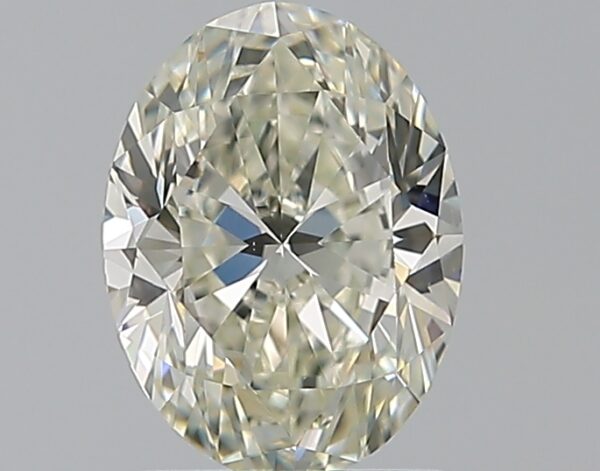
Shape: oval
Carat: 1.2
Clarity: VS1
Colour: K
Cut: EX
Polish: EX
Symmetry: EX
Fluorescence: M
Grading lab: GIA
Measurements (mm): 7.92 x 5.9 x 3.78